Kingdom of Chiang Mai

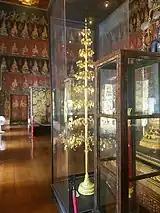
Ceremonial golden tree sent from Chiang Mai to Bangkok, kept at , , Bangkok National Museum

Kingdom of Chiang Mai was rather a federation of three princedoms – Chiang Mai, Lampang and Lamphun, whose rulers were united by being from the same Chetton dynasty. Each ruler was autonomous concerning internal administration. Rulers of Chiang Mai held highest prestige and claimed ceremonial overlord title of all 'fifty-seven' towns of Lanna kingdom. Initially, there were only two princedoms: Chiang Mai and Lampang. Deportation of Tai Lue people from Mong Yawng to Lamphun in 1805 led to establishment of Lamphun as the third princedom in 1805, which was officially endorsed by Bangkok in 1814. The ruler of Chiang Mai commanded respects from all over Lanna and also sent tributes to Bangkok in traditional tributary relations per mandala system. Tributes to Bangkok were sent triennially, in which, usually, rulers of Chiang Mai, Lampang and Lamphun would join in their procession to Bangkok on the same occasion. Tributes consisted of symbolic tributes; ceremonial golden and silver trees and economic tributes requested by Bangkok including teak logs and lacquer.